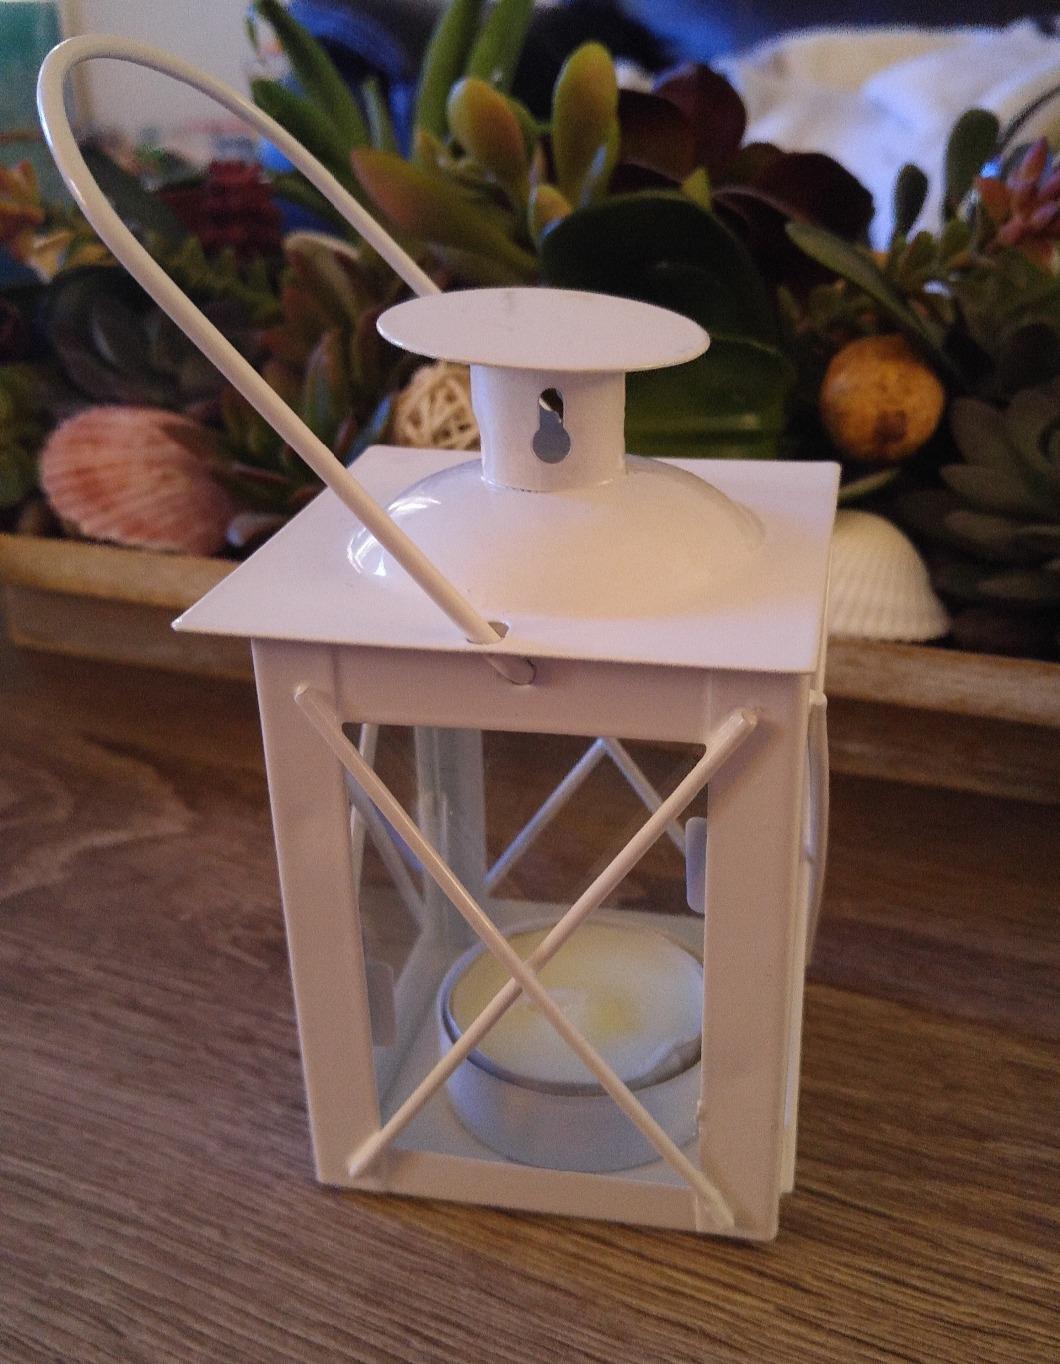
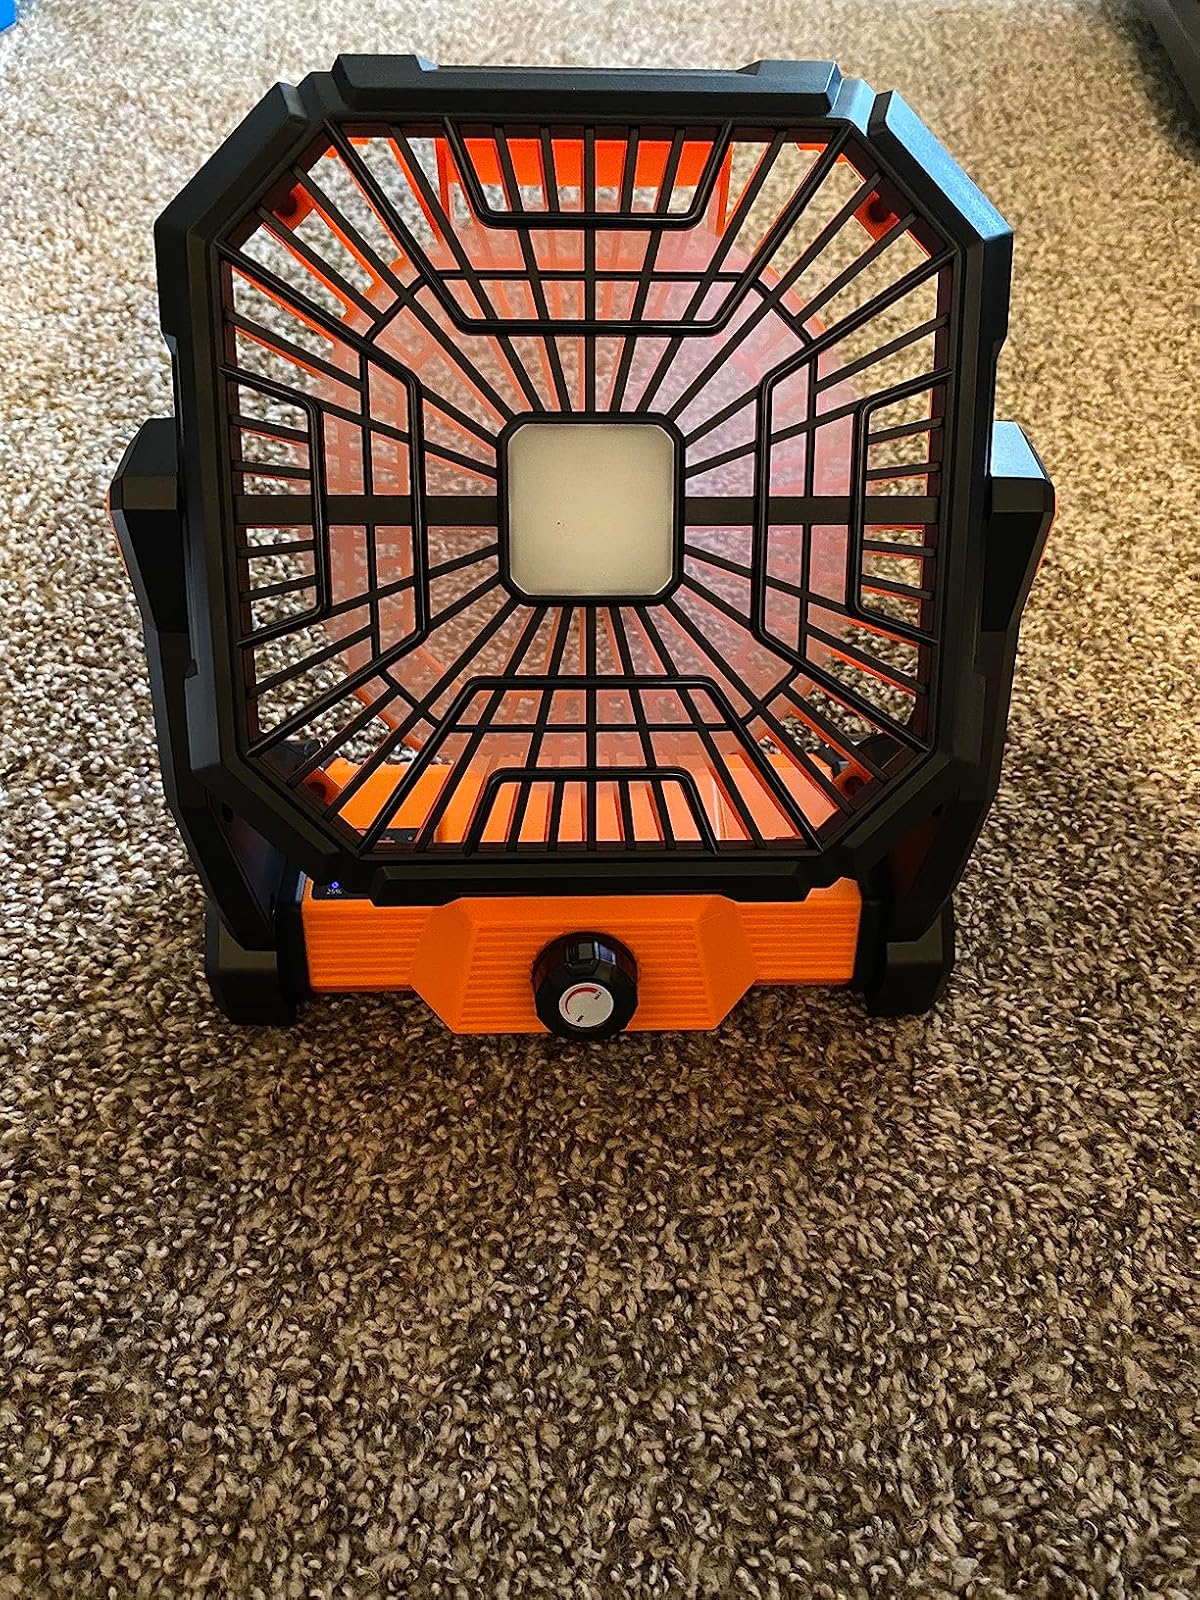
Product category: lantern
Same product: no